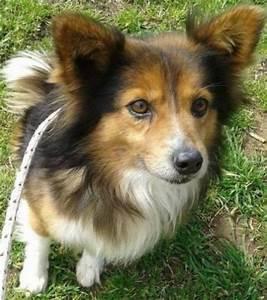
dog